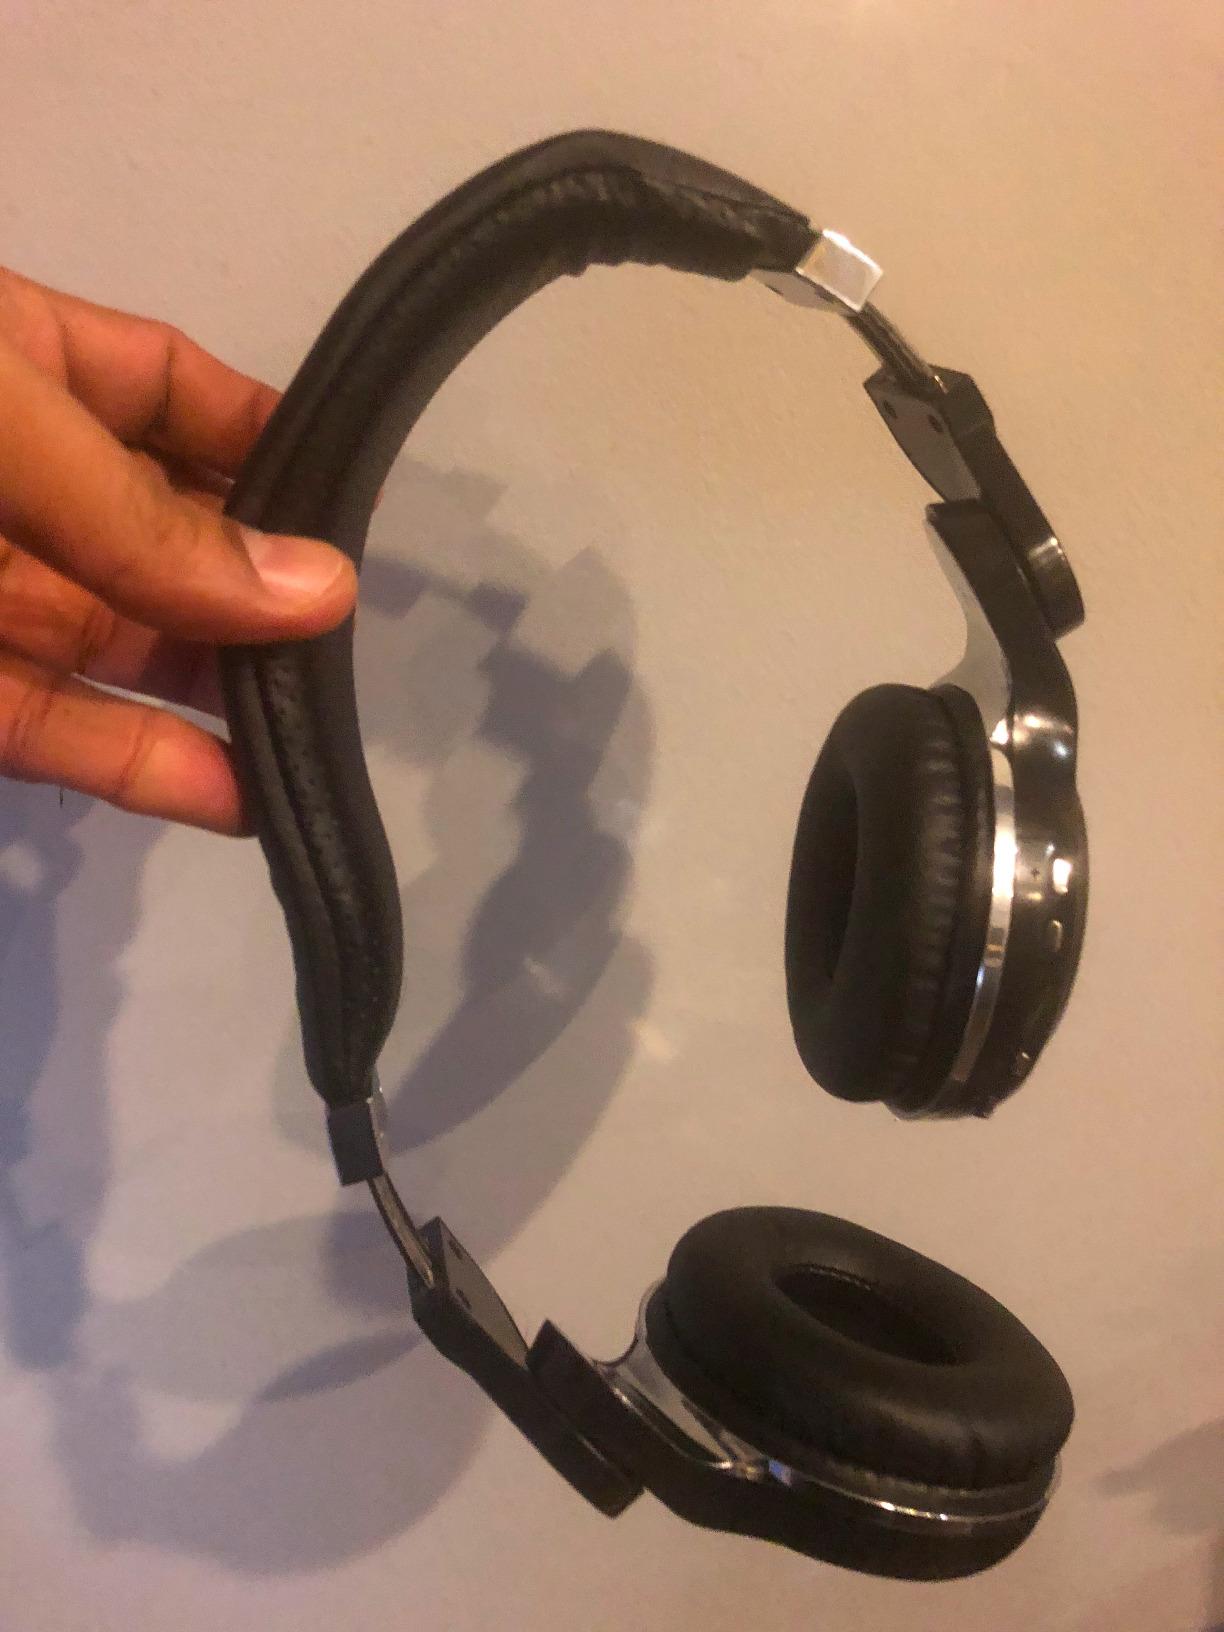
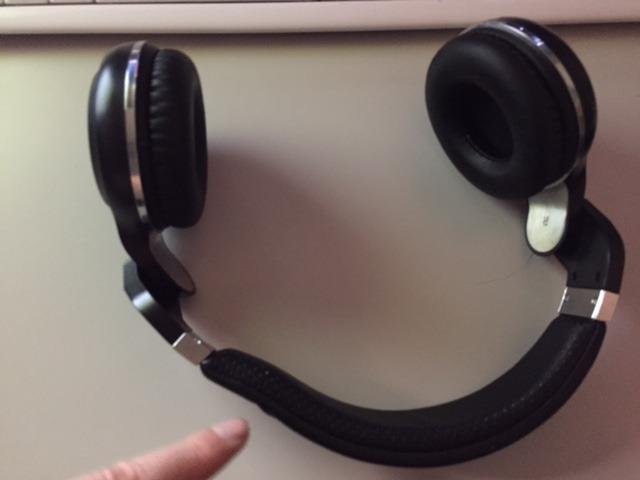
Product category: headphones
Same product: no